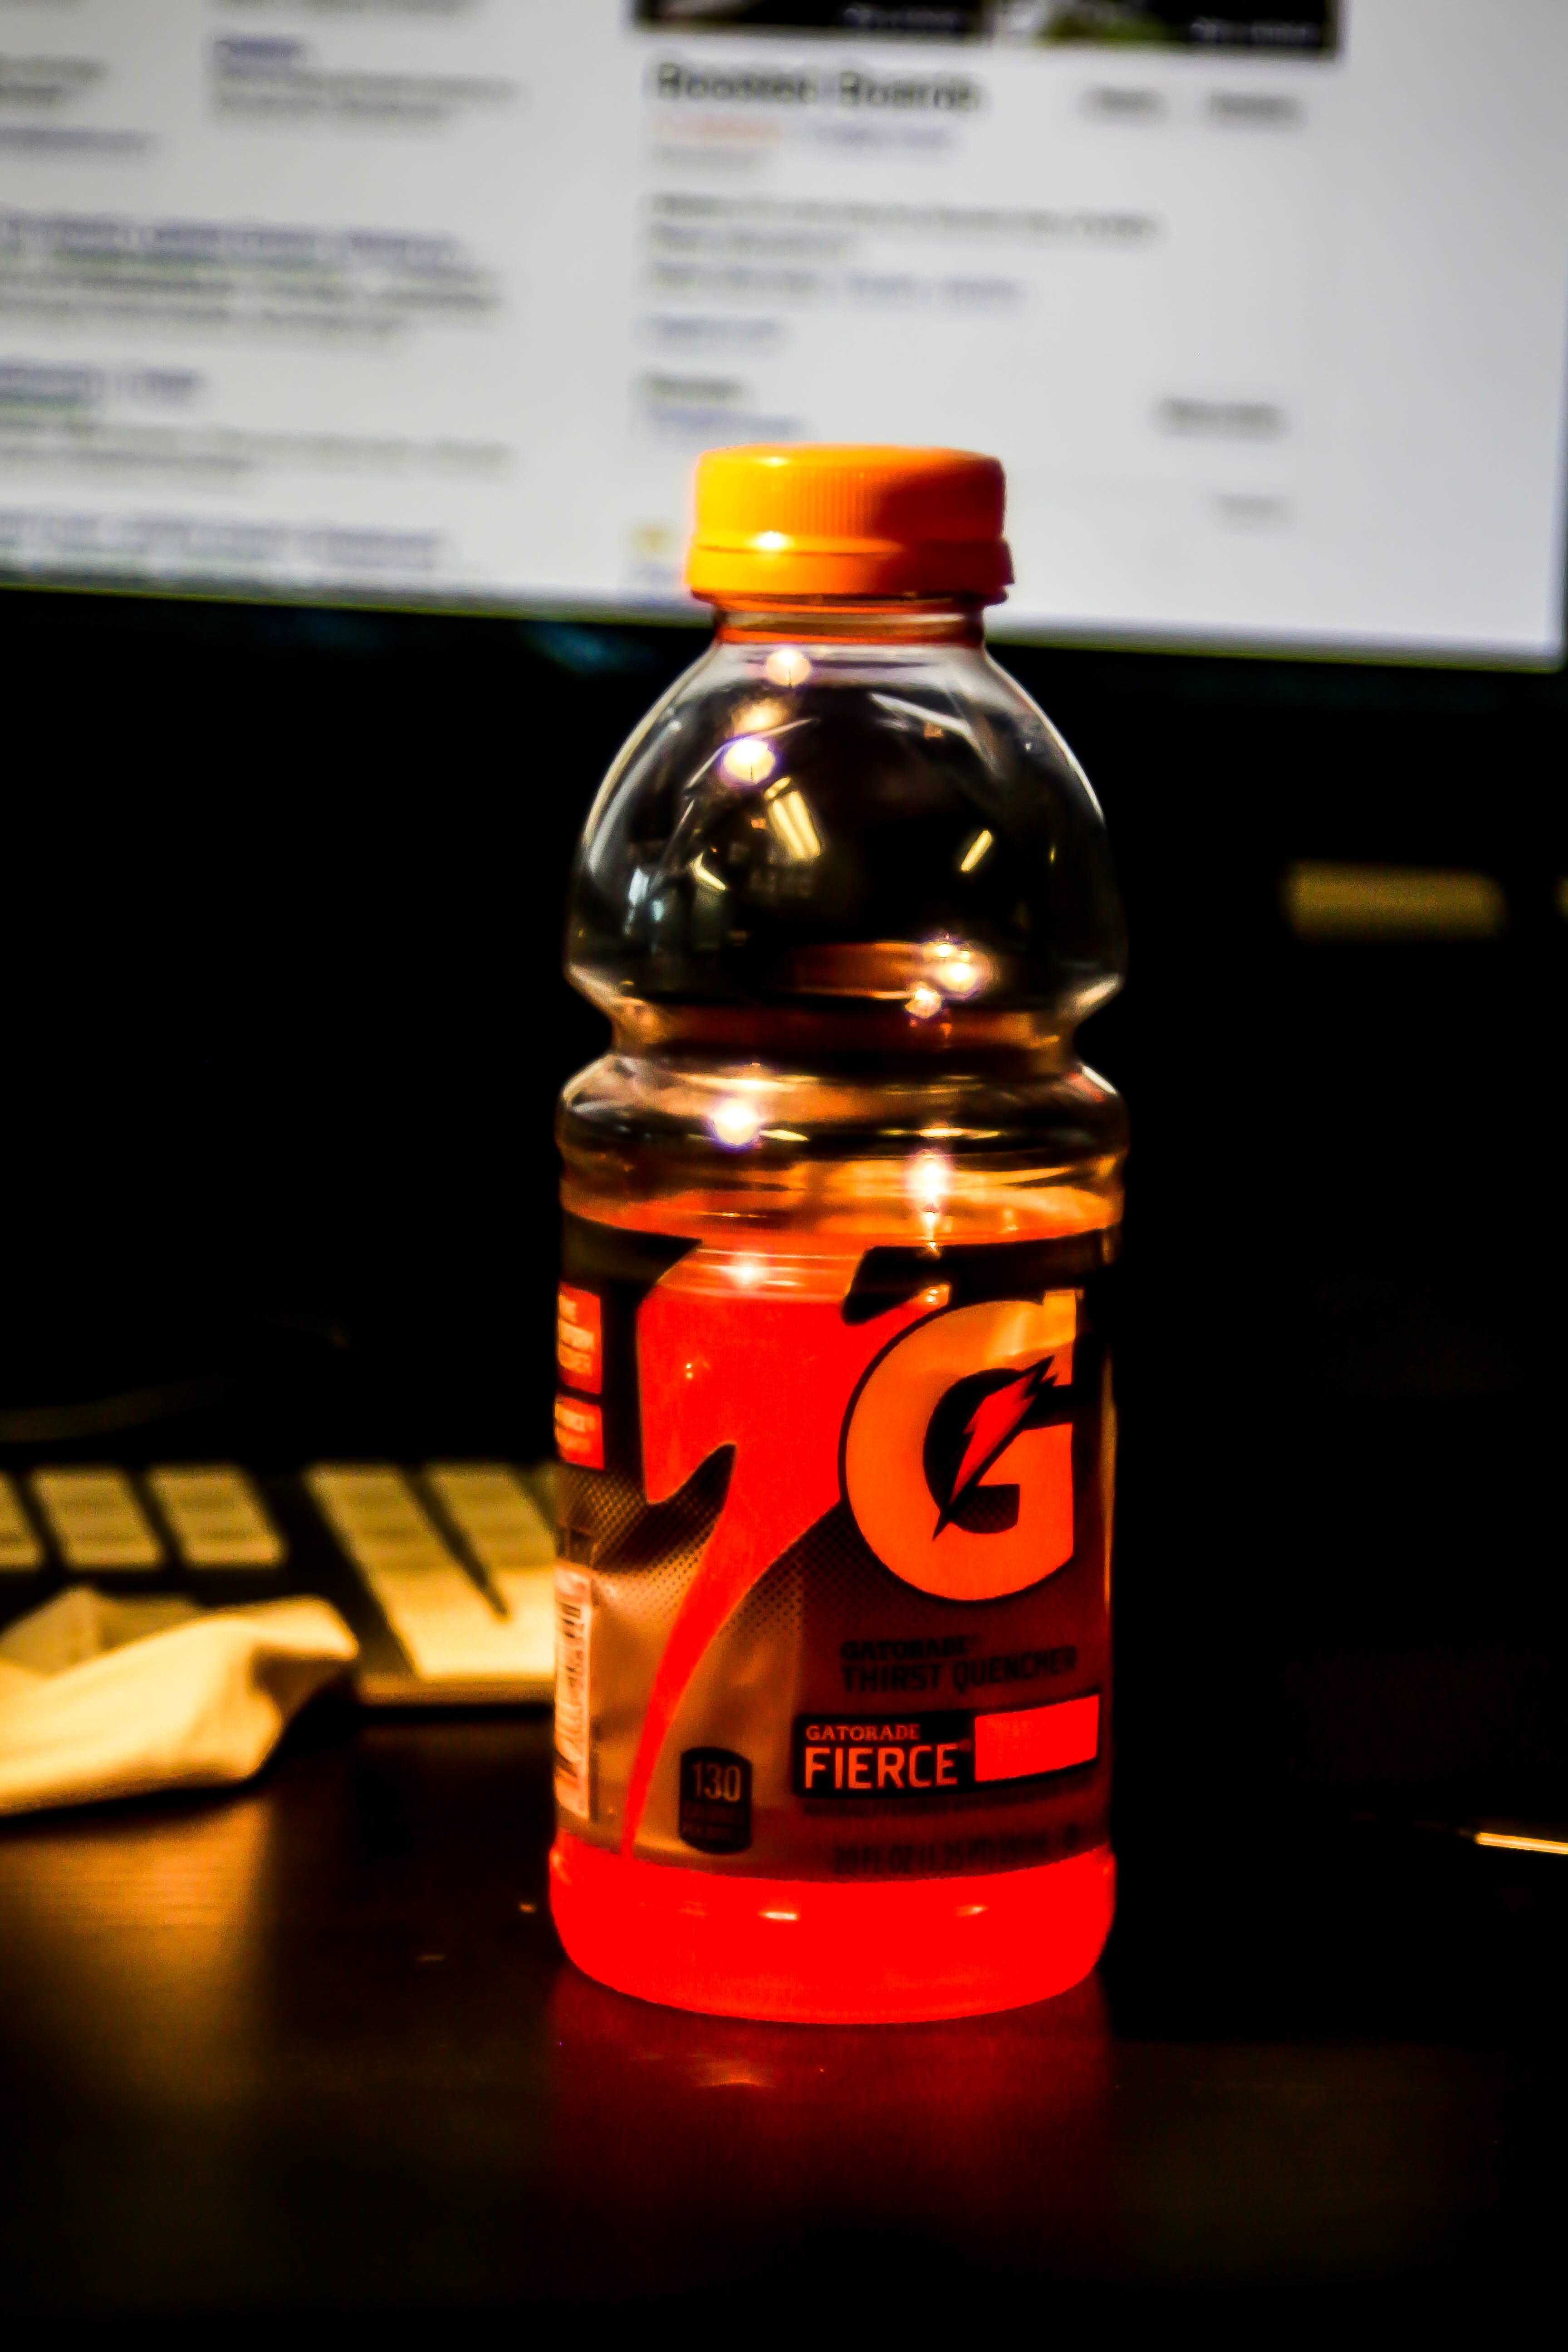
red, color, drink, bottle, beer, alcohol, liqueur, distilled beverage